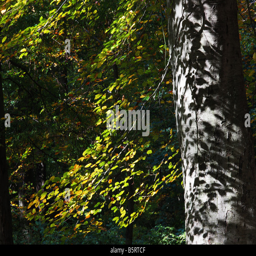
light catching the lower branches of a beech tree developing autumn colour and casting dappled shadows on the trunk